Shizunai Station

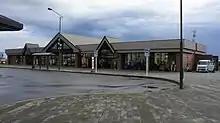
The station building

Services on the 116 km section of the line between and have been suspended indefinitely since January 2015 due to storm damage.